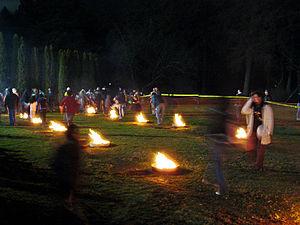
Norouz est la fête traditionnelle des Iraniens qui célèbrent le nouvel an du calendrier persan. La fête est célébrée par certaines communautés le 21 mars et par d'autres le jour de l'équinoxe vernal, dont la date varie entre le 20 et le 22 mars.
Tchaharchanbé-Souri, appelé aussi la Fête du feu, est célébré le mardi soir à la veille du dernier mercredi de l'année par les Iraniens depuis au moins 1 700 ans avant Jésus-Christ.